Toxic (song)

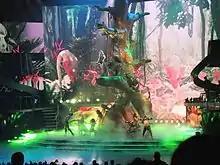
A blond woman female performer wearing a black outfit on top of a giant tree, while other people look at her.

"Toxic" was performed by Spears at "Britney Spears: In the Zone", a concert special that aired on ABC on November 17, 2003. She also performed "Toxic" as the headliner of the Jingle Ball concert on December 8, 2003, at Staples Center. It was the opening number of her set, and Spears appeared wearing a black top and a white fur cape. While the choreography was deemed as "erotic", Corey Moss of MTV commented that some of the effect was lost due to Spears's lip-synching and a stagehand fixing a prop during the song. On January 24, 2004, Spears opened the 2004 NRJ Music Awards with a performance of "Toxic". During the ceremony, she also presented the NRJ Award of Honor for the Career to Madonna. Spears performed "Toxic" as the opening number of 2004's the Onyx Hotel Tour. Previous to the beginning of the tour, she deemed it as the song she was most excited to perform, along with "Everytime". After an introduction in which she briefly appeared on a large video screen, Spears took the stage standing on top of a hotel bus, wearing a tight black catsuit. She was surrounded by dancers dressed as employees and columns of LED lighting, suggesting the façade of a glitzy hotel on the Vegas Strip. MTV UK commented, "OK, so she doesn't so much sing than mime along with 'Toxic', [...] But what do you expect when she's simultaneously performing a vigorous dance routine, ascending moving staircases and descending fireman poles?".